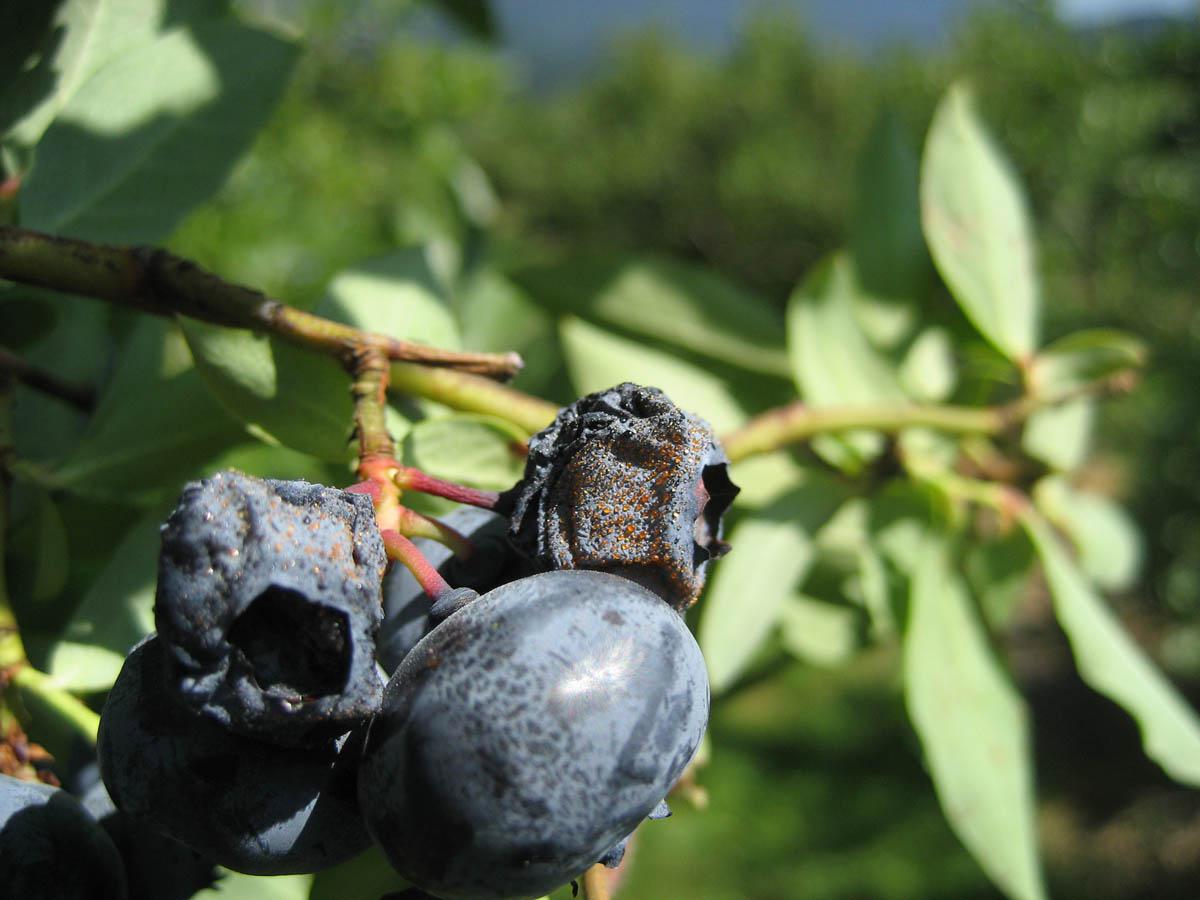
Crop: blueberry
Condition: anthracnose